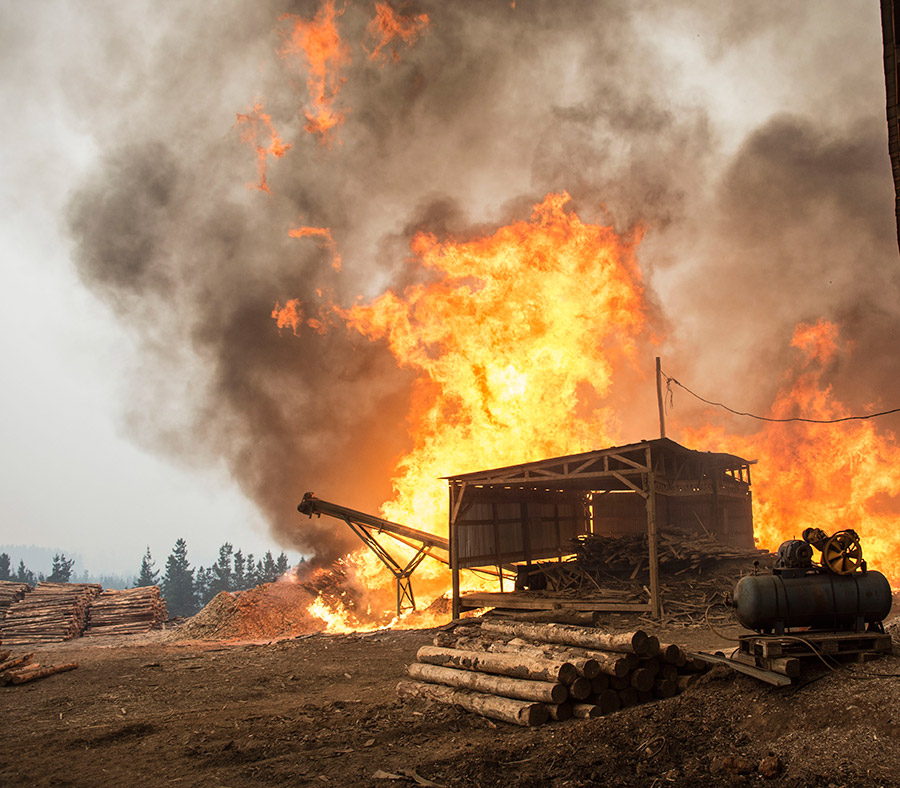
Fire: yes
Smoke: yes